Windhoek International School

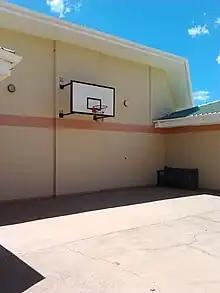
The Windhoek International School's sports facilities include an outdoor half court for playing streetball.

The Windhoek International School is an IB World School and is the only school in Namibia to offer International Baccalaureate programmes. In contrast with other Namibian schools which offer the Namibian Senior Secondary Certificate, the International School offers a variety of International Curricula that it believes better suit its international community of students. The school offers different curricula for different year groups, as shown in the table below: